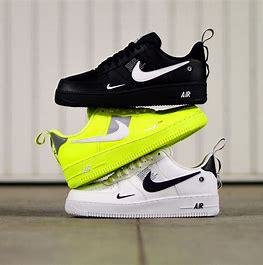
Brand: Nike
Model: Air Force 1